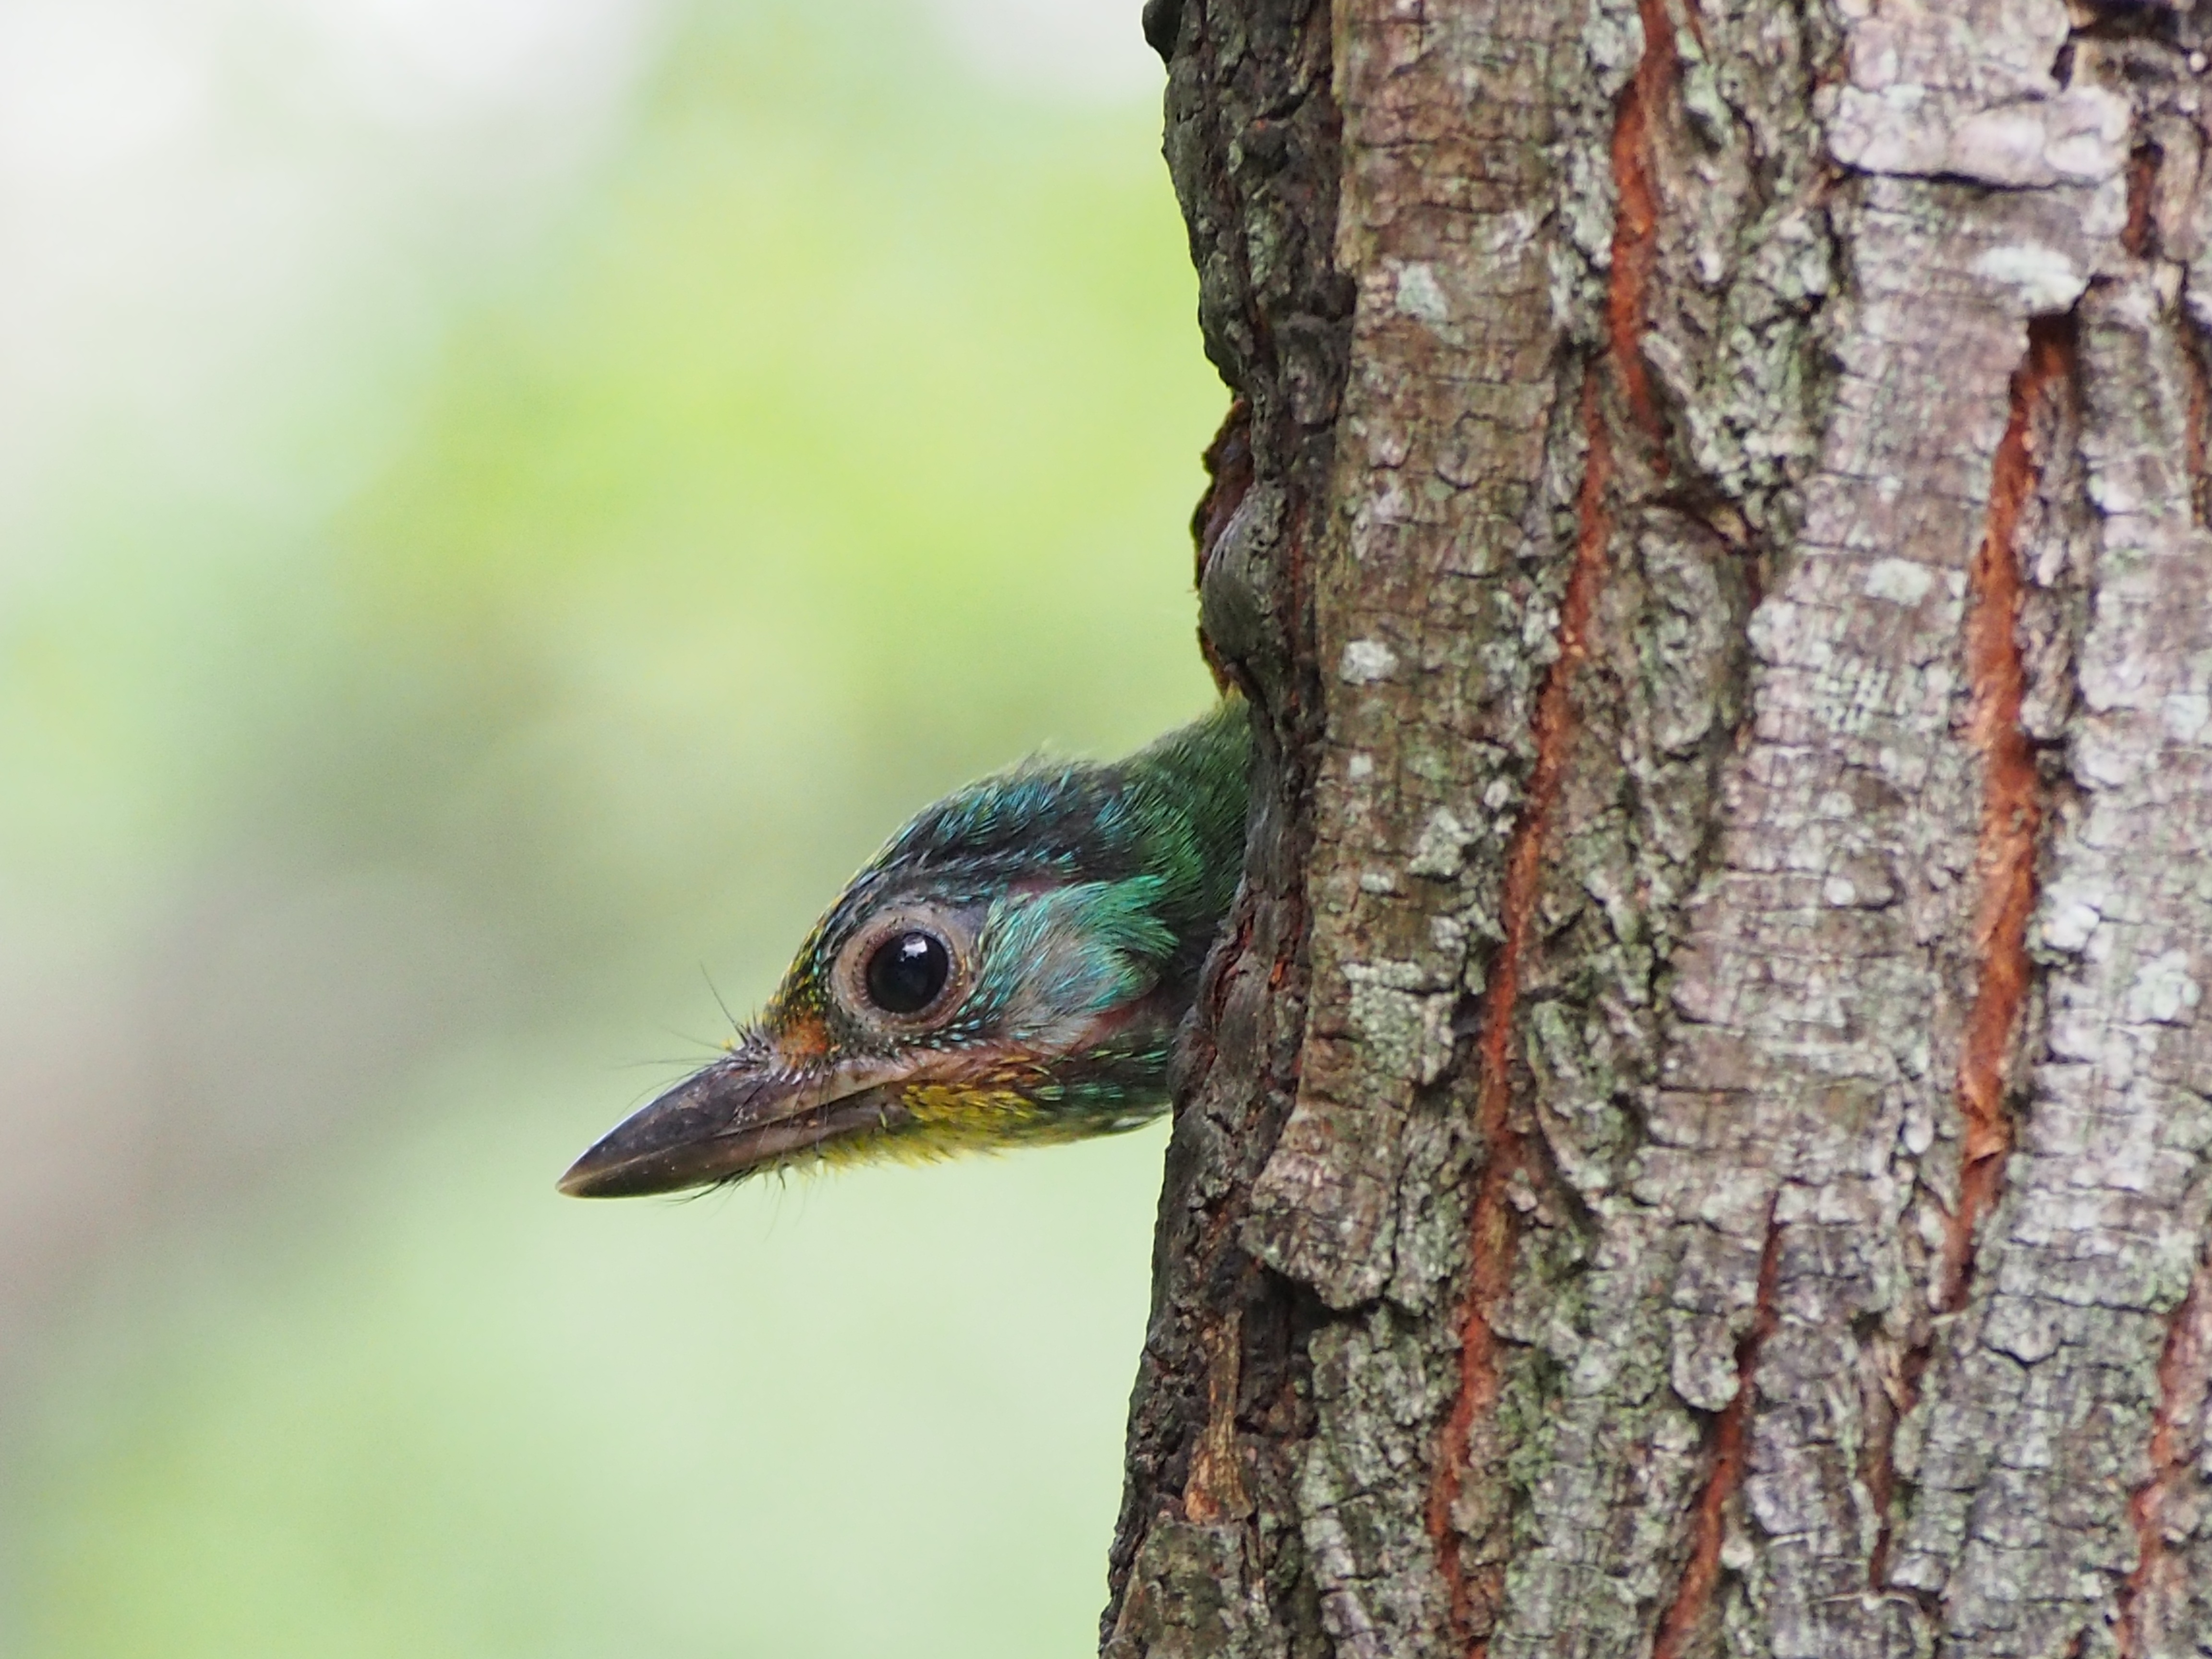
nature, branch, bird, wildlife, green, beak, monk, fauna, close up, vertebrate, curious, woodpecker, nestling, colored birds, quasi woodpecker, piciformes